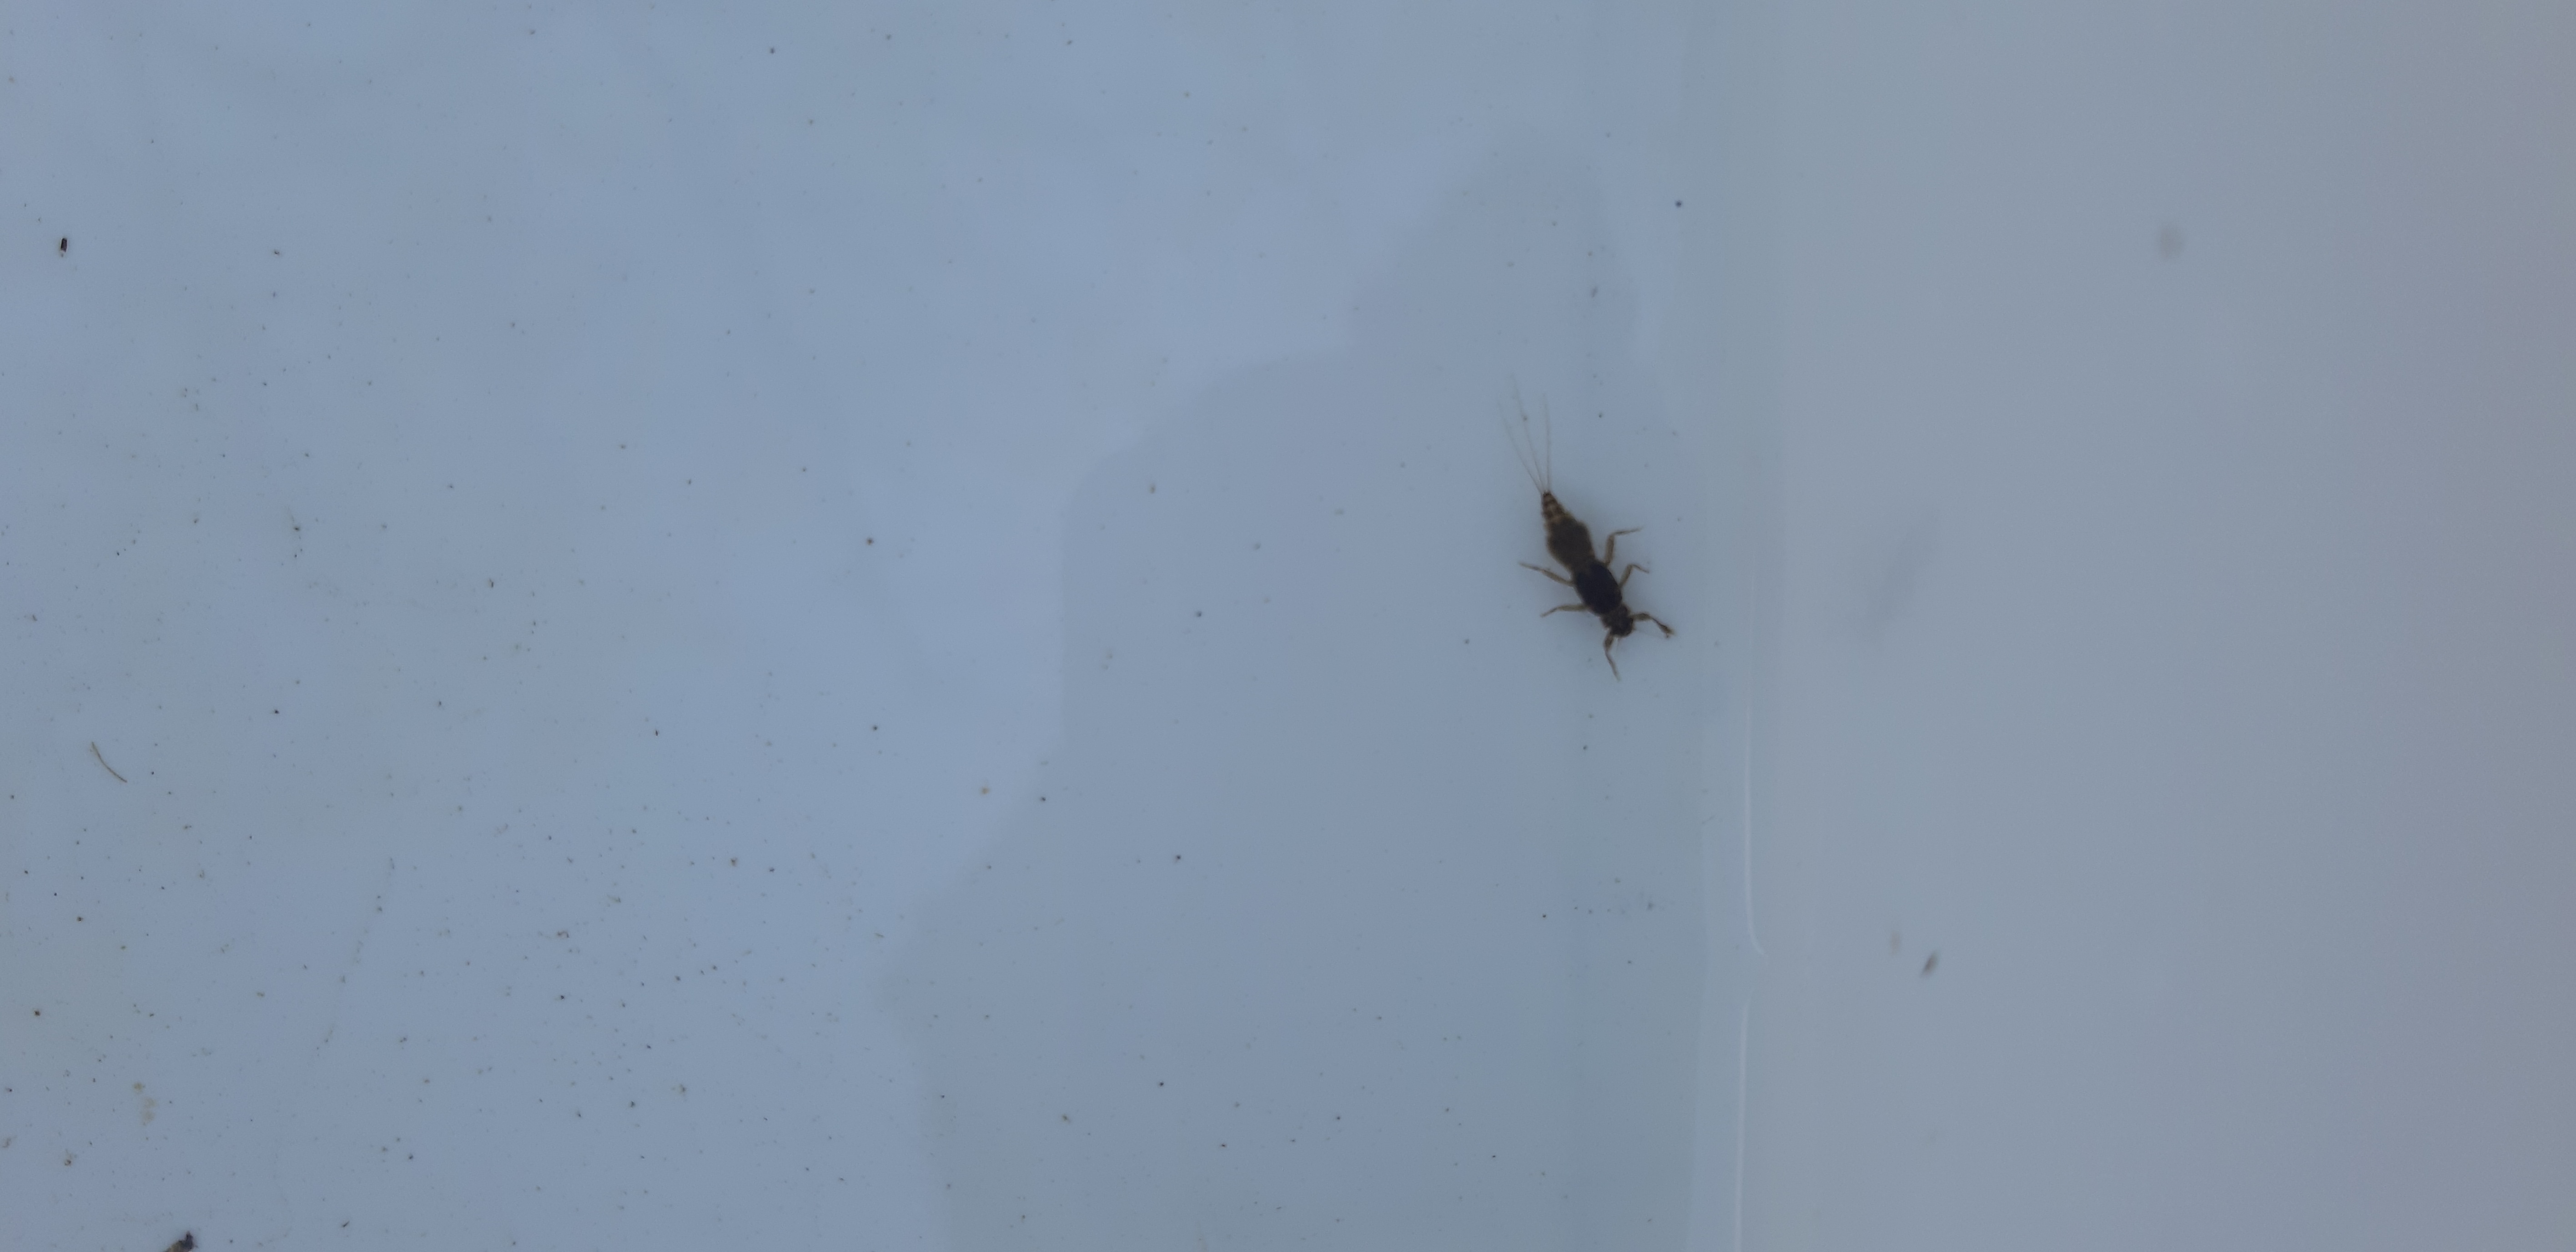
Macroinvertebrate group: other_mayflies